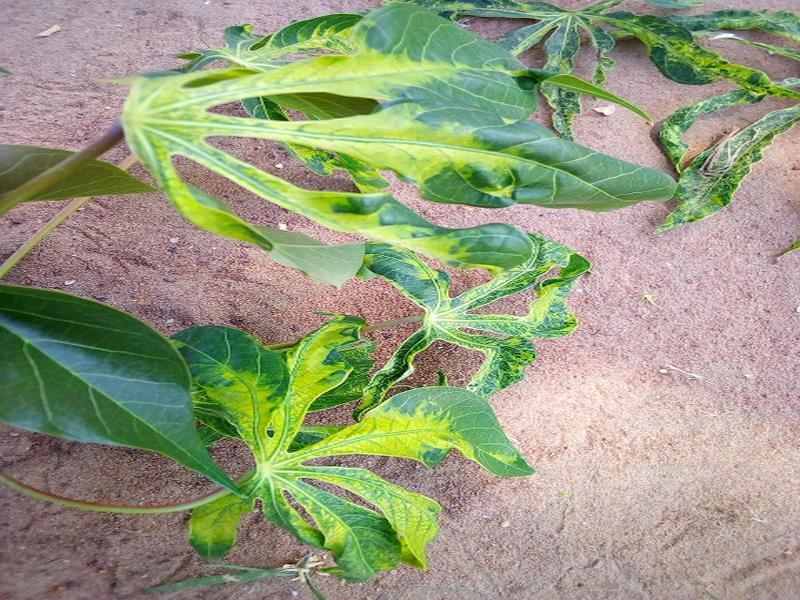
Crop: cassava
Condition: mosaic_disease